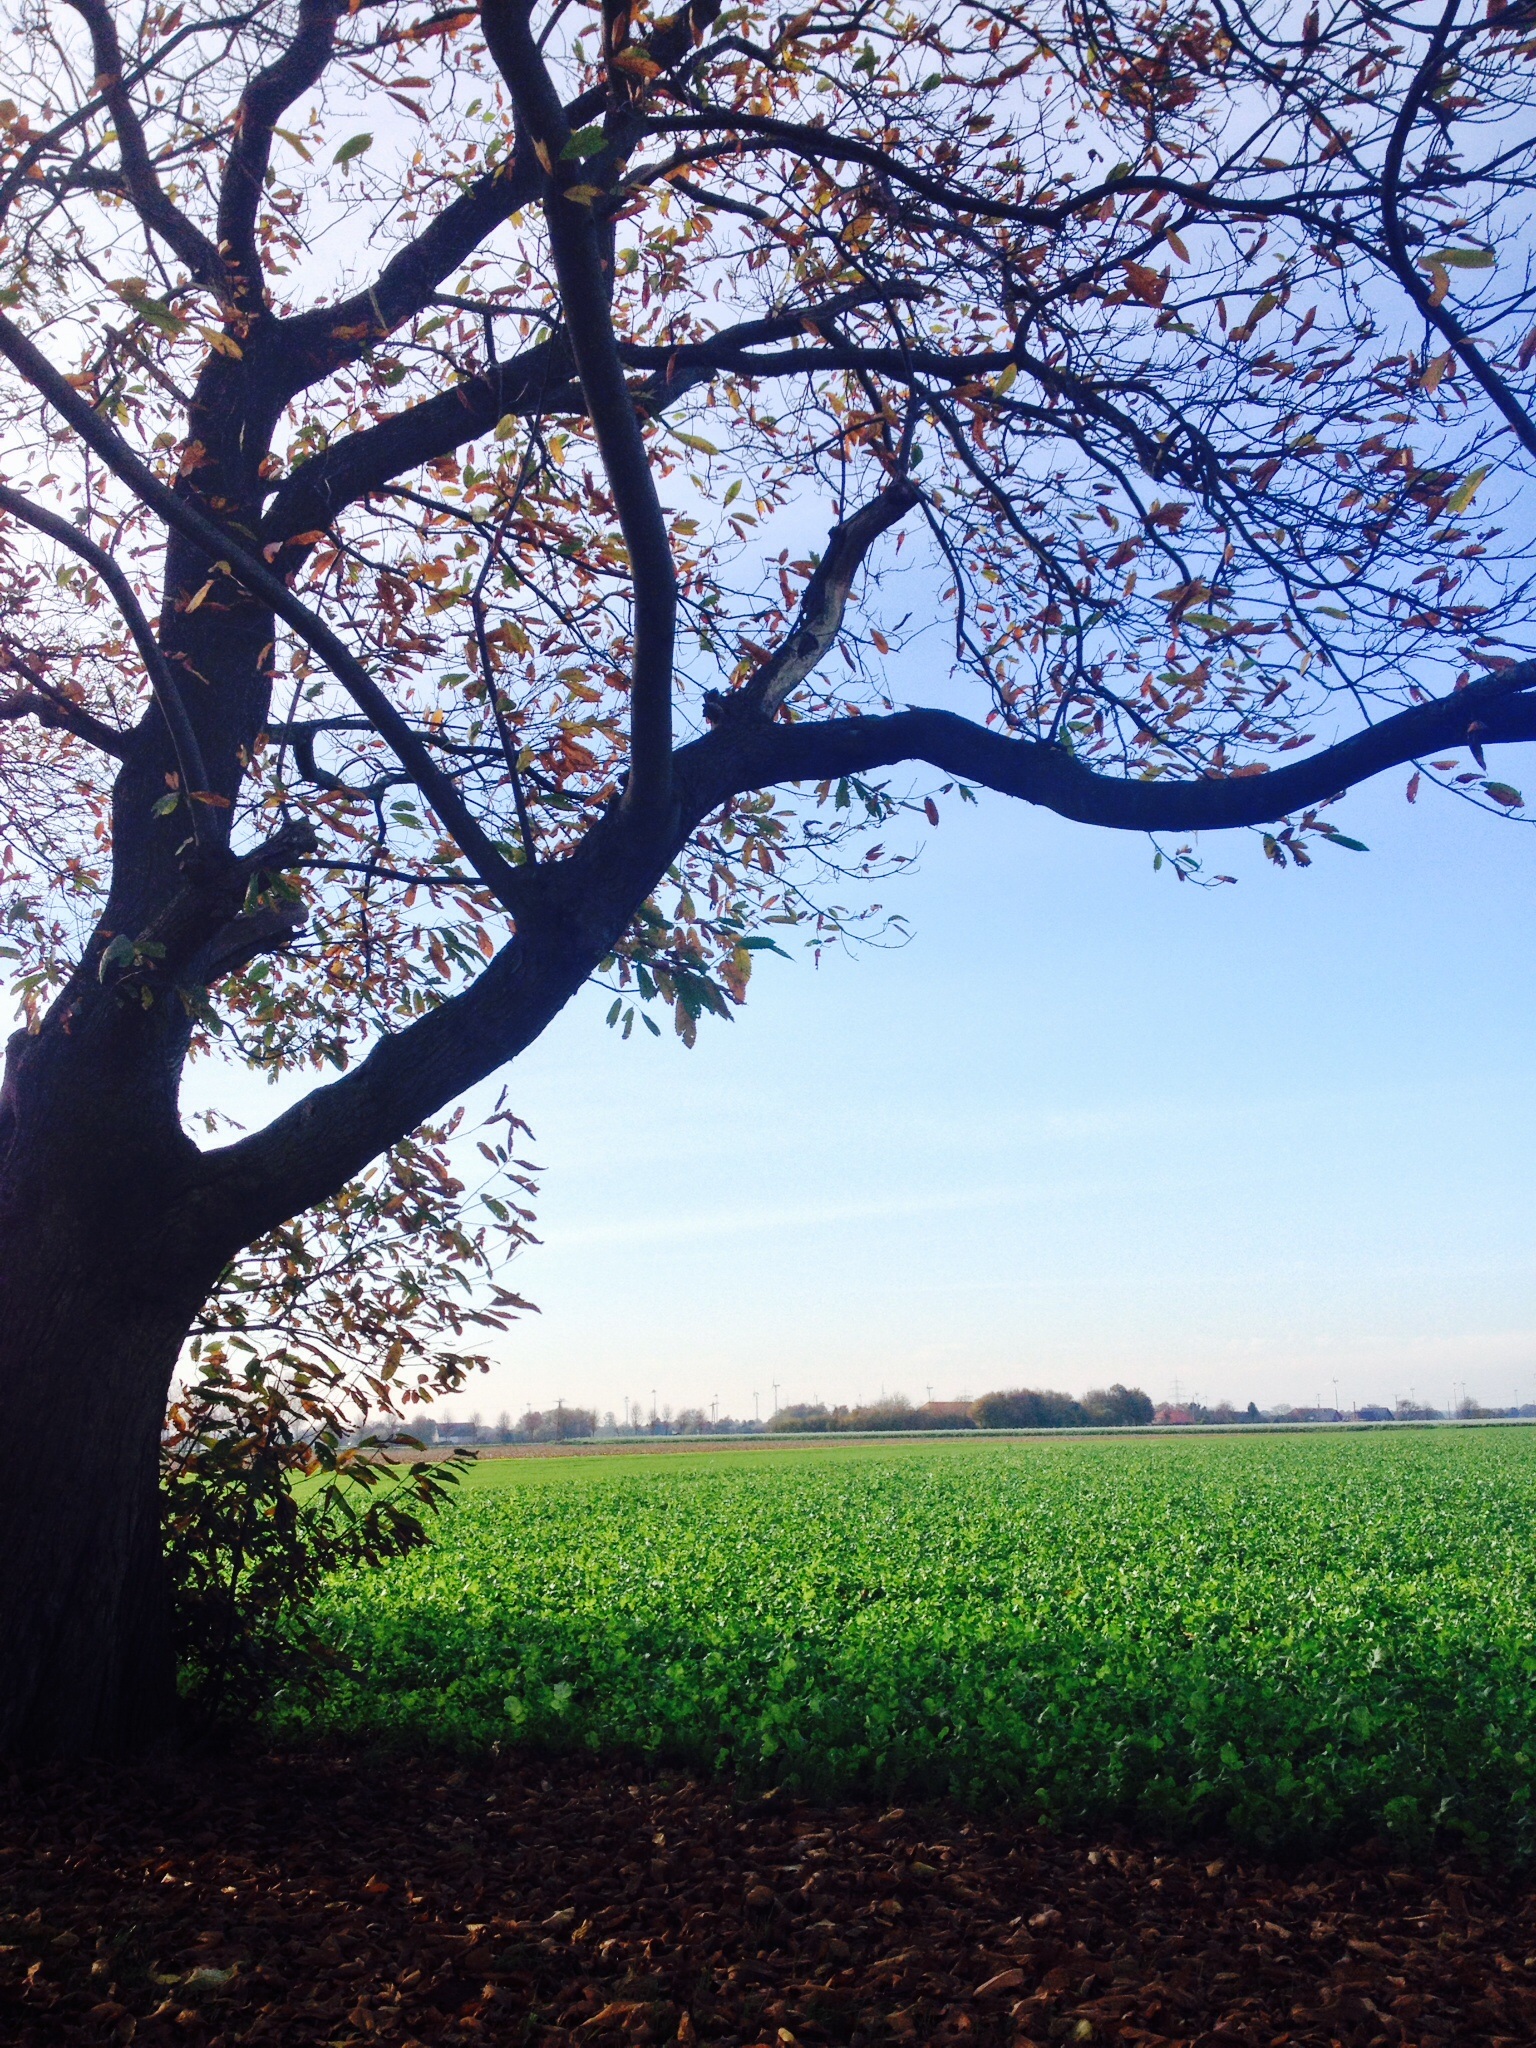
landscape, tree, nature, grass, branch, blossom, light, plant, sky, wood, sun, field, meadow, sunlight, leaf, flower, land, walk, spring, green, golden, pasture, autumn, park, botany, season, shrub, woodland, woody plant